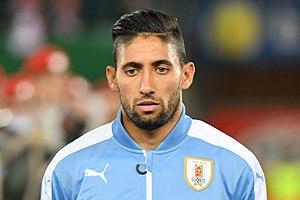
Jonathan Matías Urretavizcaya da Luz, plus connu sous le nom de Urreta, est un footballeur international uruguayen né le 19 mars 1990 à Montevideo. Il évolue au poste de milieu offensif droit ou gauche.